The Quiet Achiever

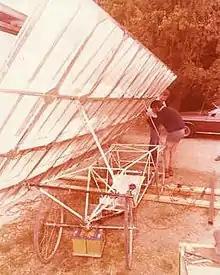
The Quiet Achiever under construction.

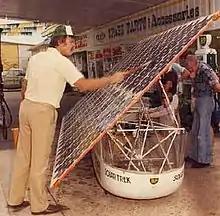
The Quiet Achiever team working on the car's photovoltaic array.

The Quiet Achiever was hand-built by Larry and Garry Perkins. The body skin was made of fiberglass, while the skeleton framework was constructed of steel tubing, similar to what might be used in lightweight aircraft. The car had a large curved frontal window for the driver to see through, and side windows of clear fiberglass. The vehicle had a photovoltaic power system rated at 1 kilowatt, which powered it to an average speed of . The car's roof-mounted solar array consisted of two rows of ten 36-cell solar panels that were joined, giving a total roof area of around .